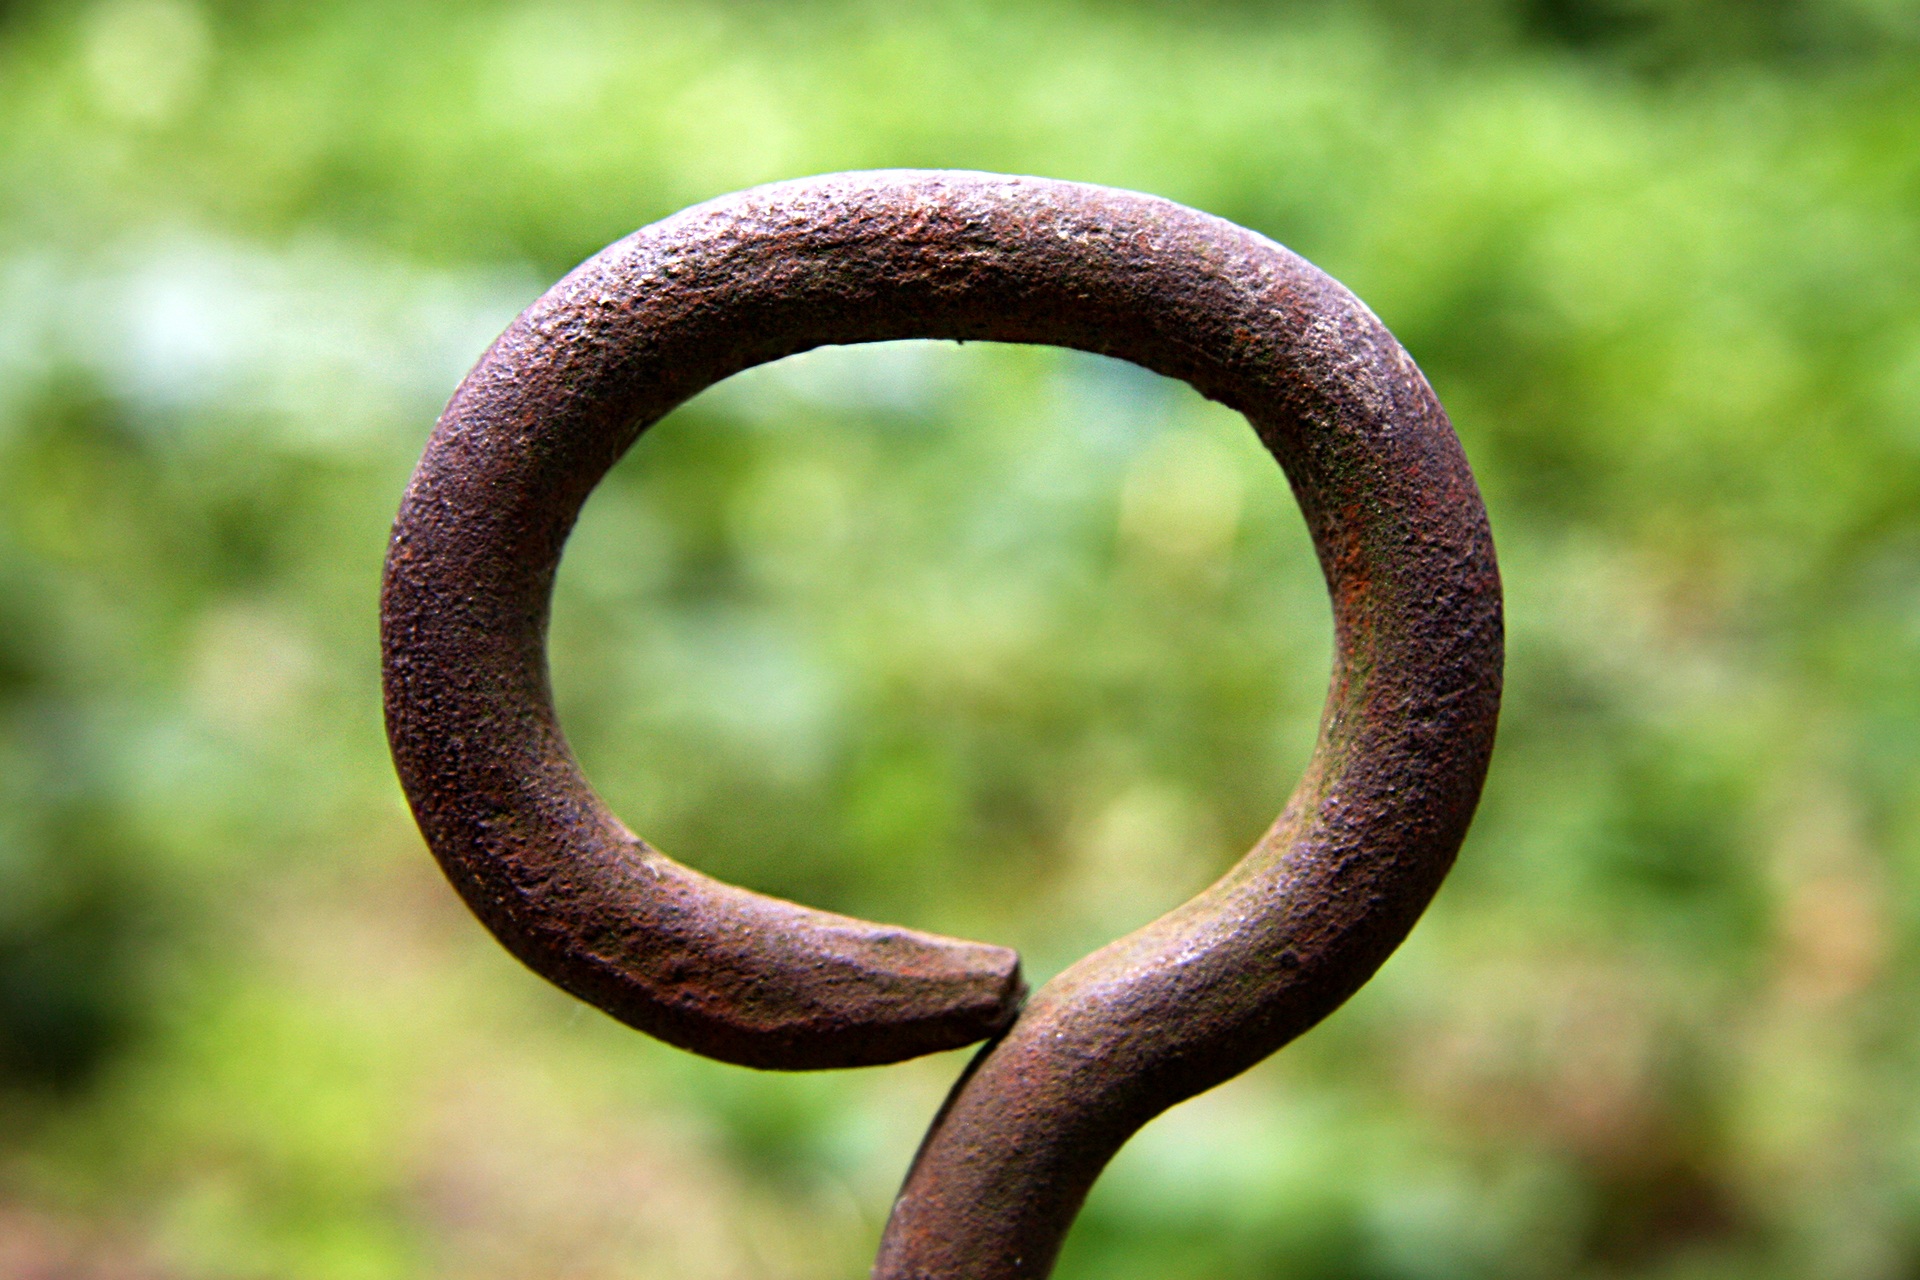
branch, number, wildlife, green, reptile, garden, close up, rusty, snake, iron, serpent, macro photography, garter snake, iron eye, colubridae, scaled reptile